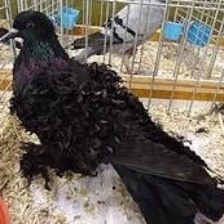
Species: FRILL BACK PIGEON
Scientific name: COLUMBA LIVIA DOMESTICA